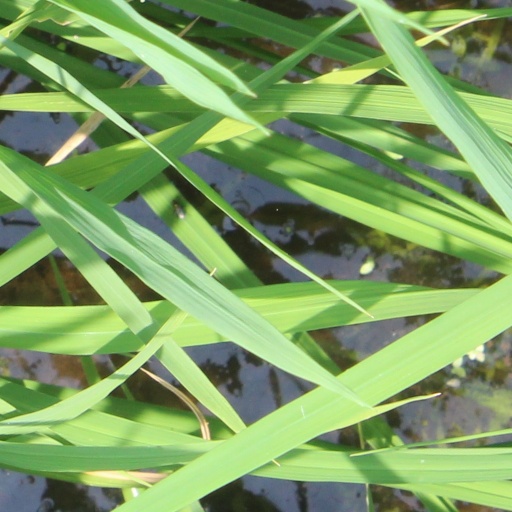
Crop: rice